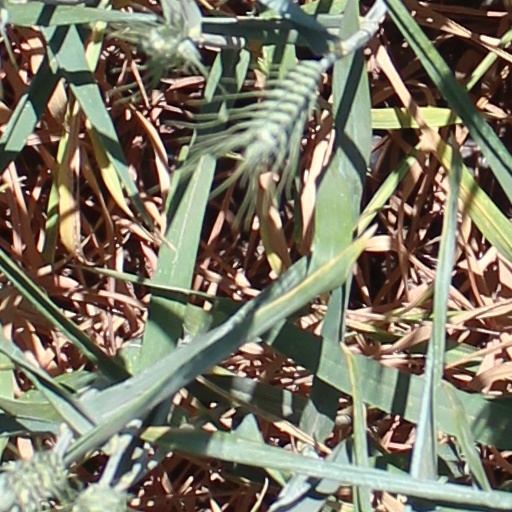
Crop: wheat